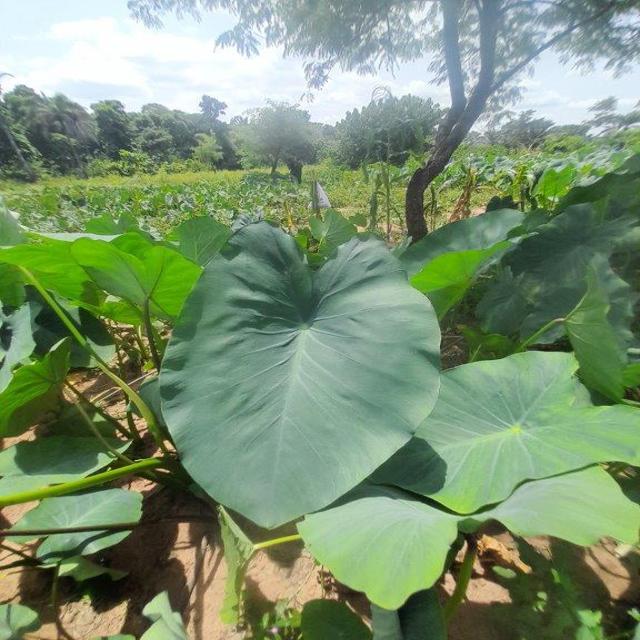
Label: Healthy